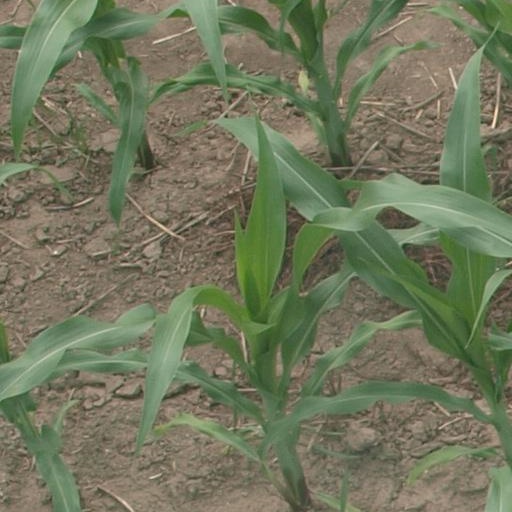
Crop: maize; corn